Kim Quy

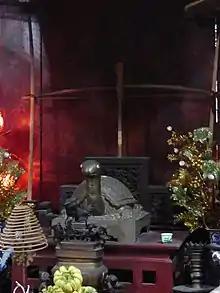
Thanh Giang sứ giả statue at An Dương Vương Temple

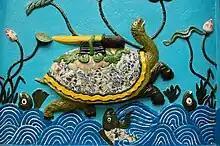
A depiction of the legend of the Kim Qui and the Restored Sword (Hoan Kiem), on mural ceramics in Hoan Kiem temple

Kim Quy (Chữ Hán: 金龜) (“Gold Turtle”, also spelled Kim Qui) or Thanh Giang sứ giả (Chữ Hán: 清江使者) is a mythical golden turtle god appearing in several Vietnamese legends.